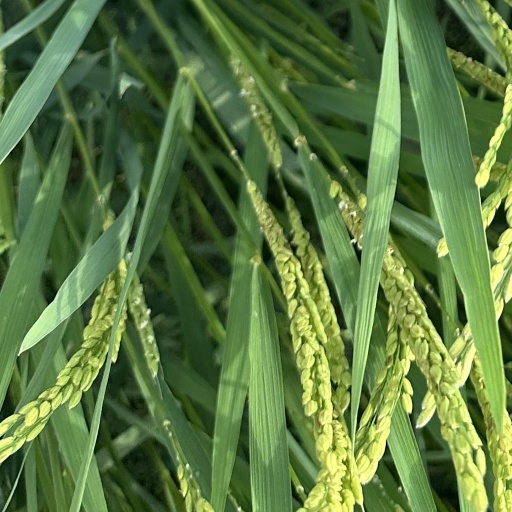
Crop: rice